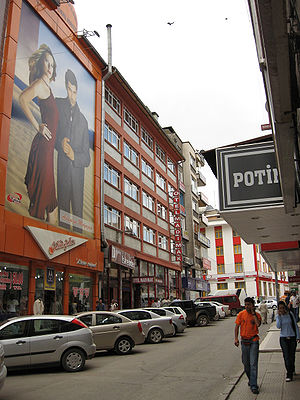
Sivas-massakren
Madimak-hotellet
Sivas-massakren refererer til de begivenheder, der fandt sted d. 2. juli 1993 i den tyrkiske by Sivas foran Madımak-hotellet. Begivenhederne resulterede i at i alt 35 mennesker mistede livet, hvoraf to personer var hotelansatte.